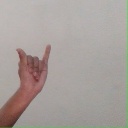
अक्षर: य